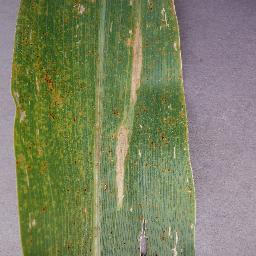
Label: Corn___Northern_Leaf_Blight